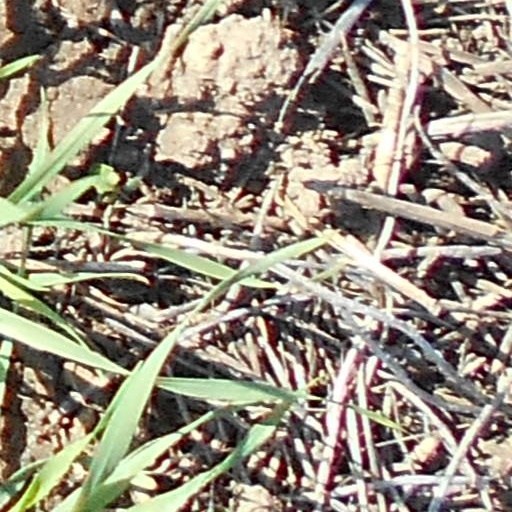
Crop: wheat